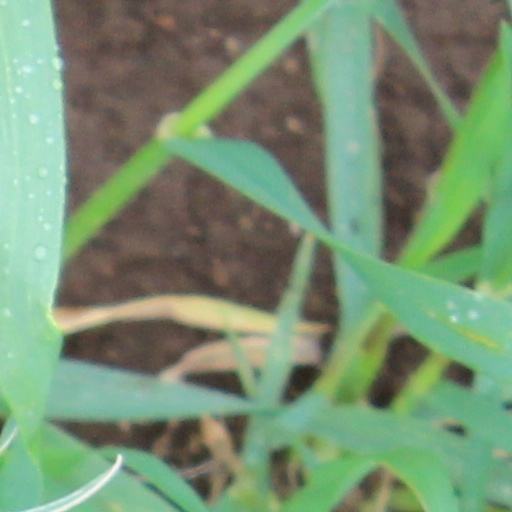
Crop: wheat